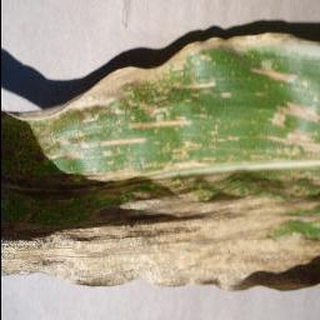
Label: corn_cercospora_leaf_spot